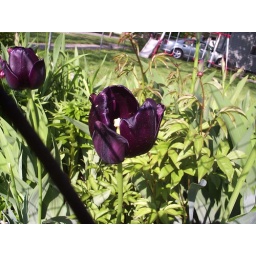
and he wanted to send me flowers but couldn't so he sent me pictures of ones around his neighborhood...he's so cute